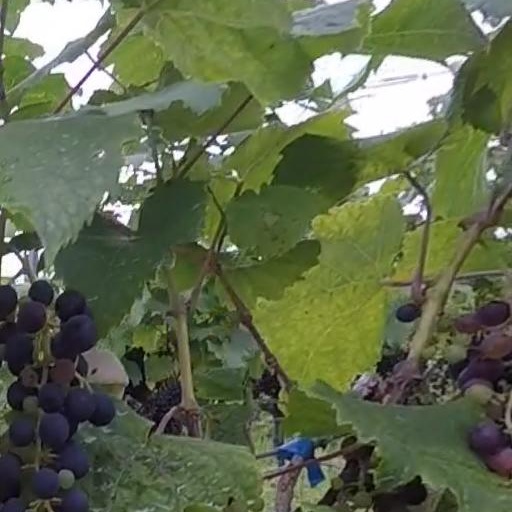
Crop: grape